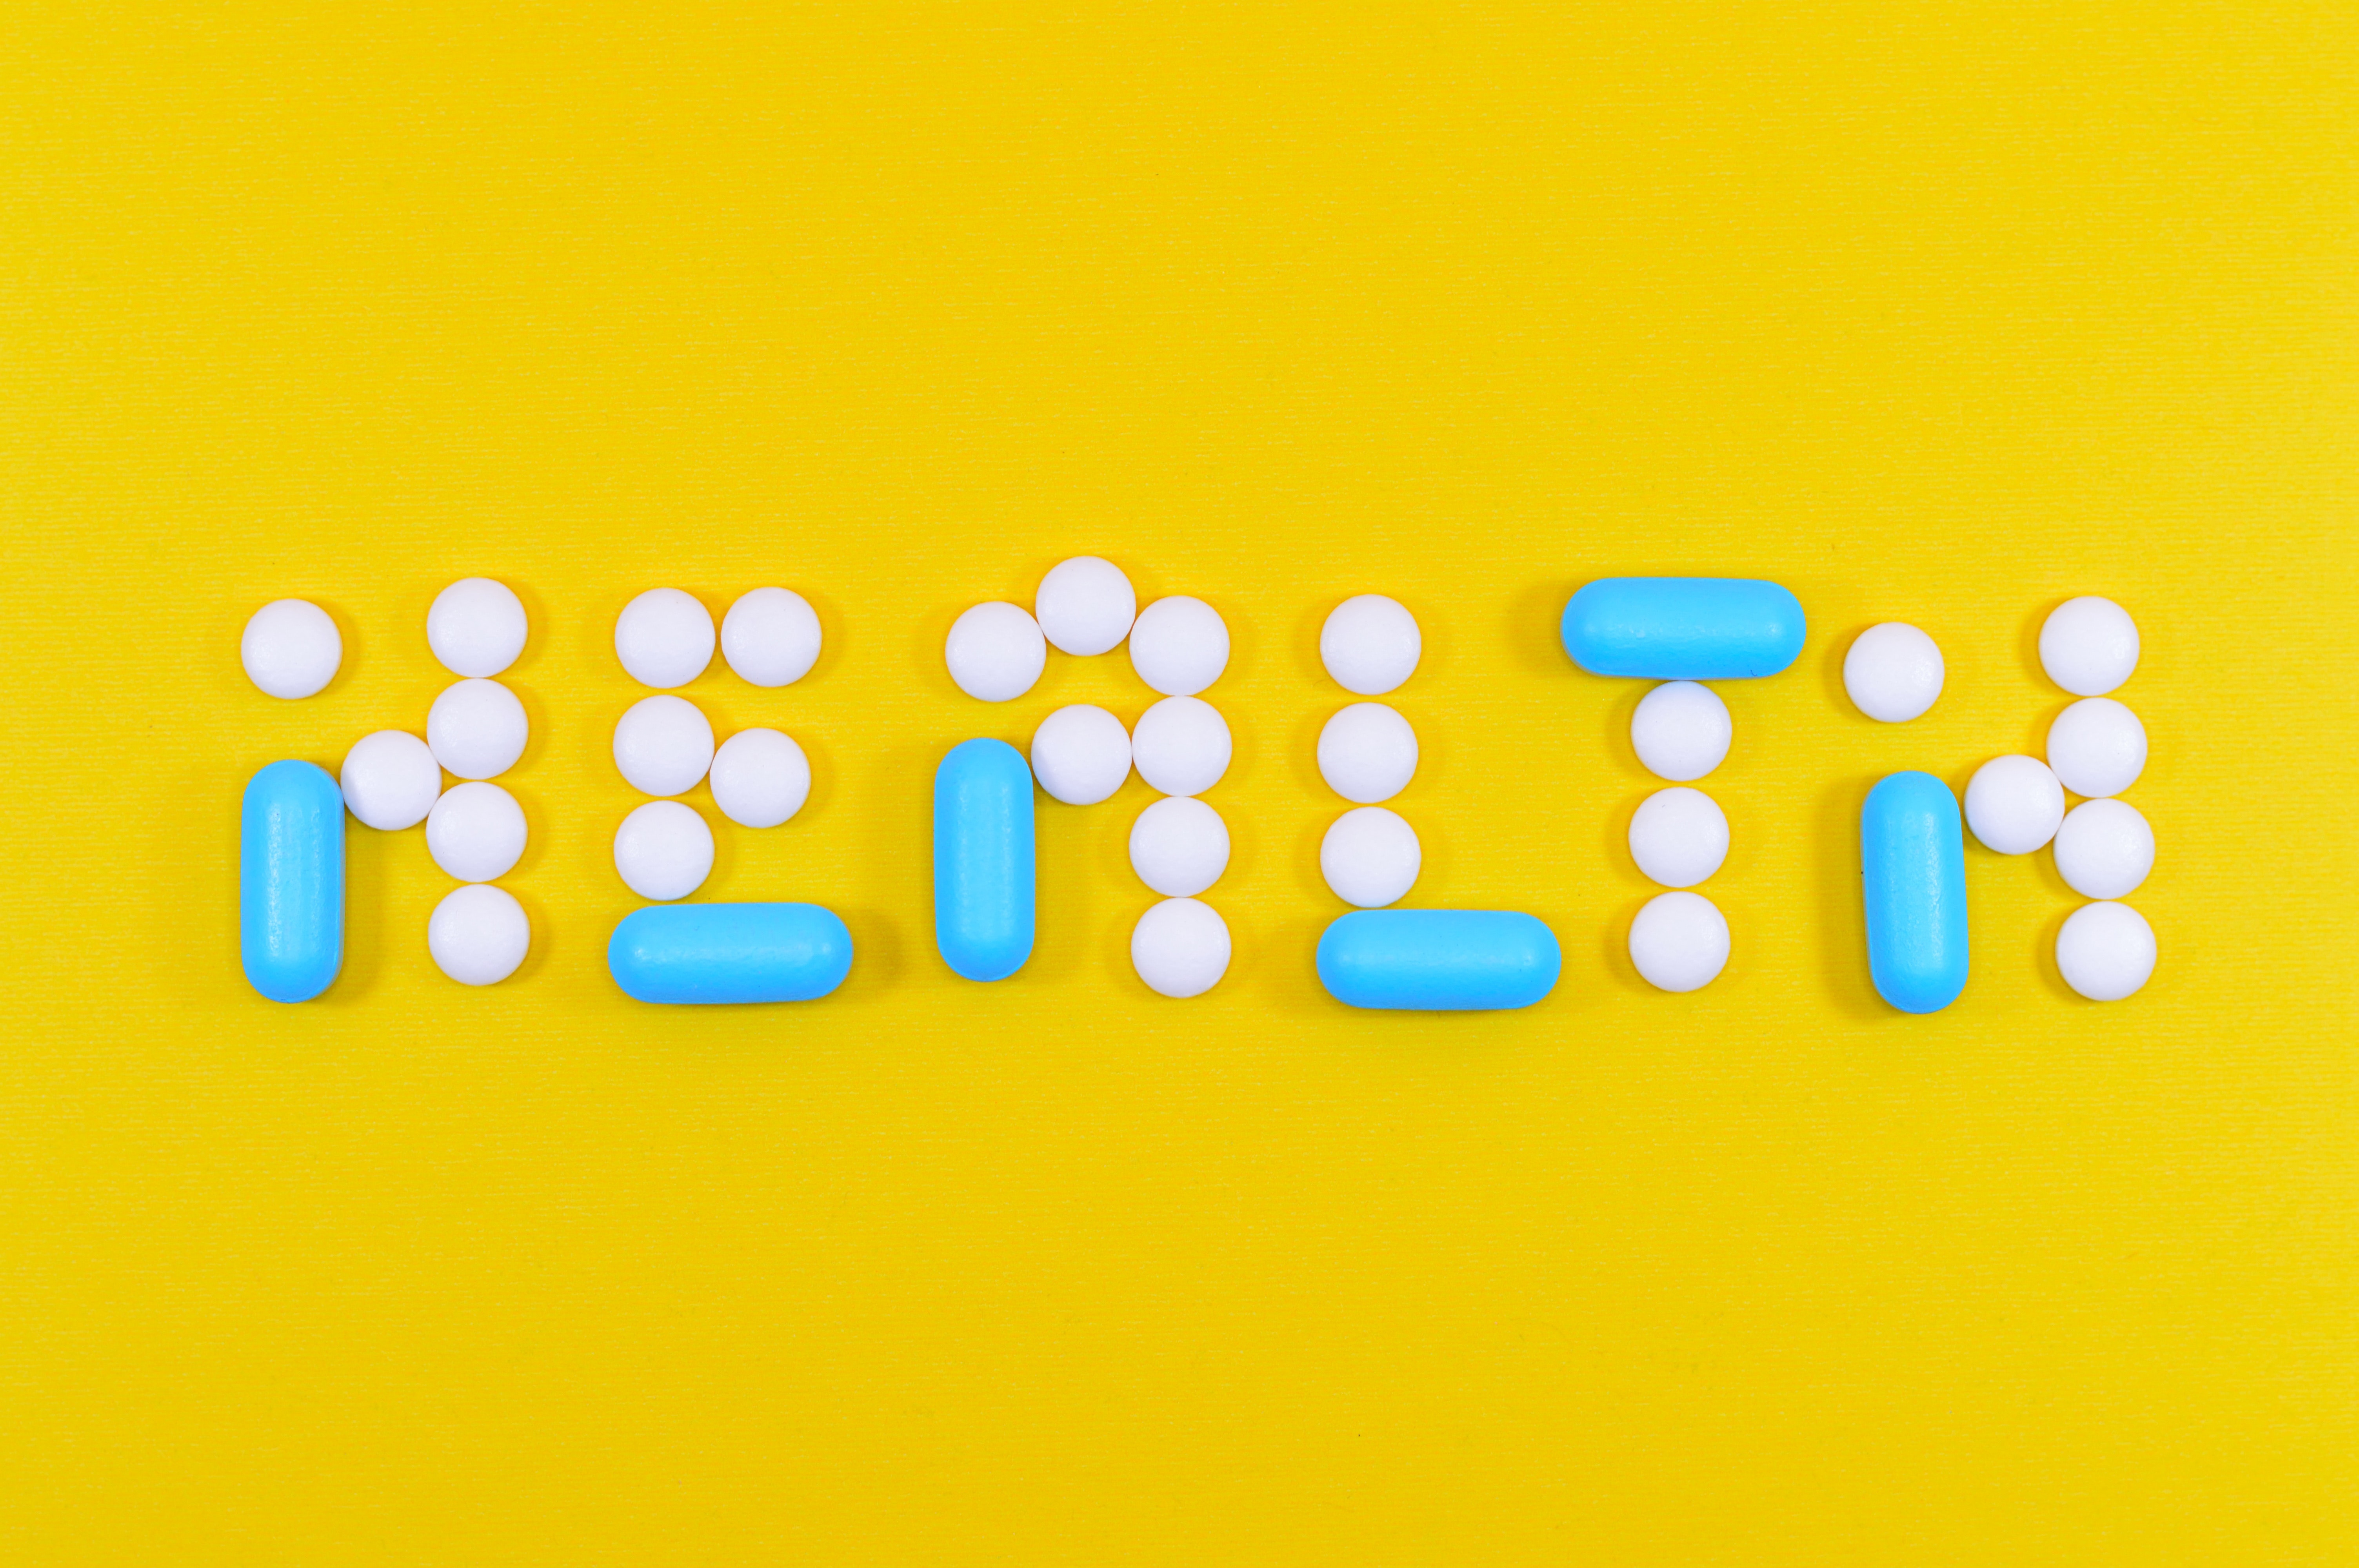
text, yellow, font